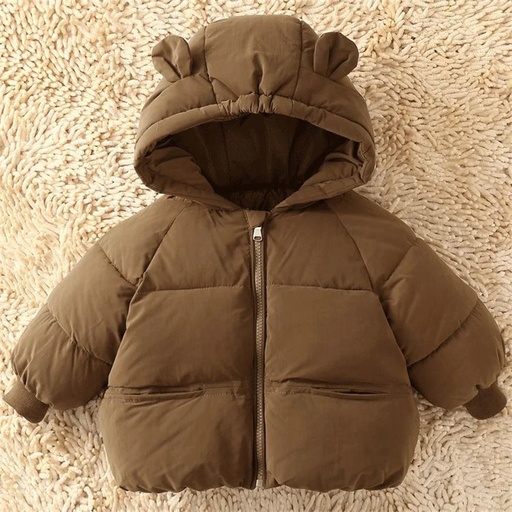
Baby Down Coat Boys Girls Winter Warm Hooded Jacket
Product Description: Keep your child warm, cozy, and stylish with our Baby Down Coat Boys & Girls Winter Jacket — the perfect blend of comfort and protection for chilly days. Crafted from soft cotton and durable polyester , this thickened parka offers gentle insulation and a plush feel for your little one. Designed with a hooded collar and zipper closure , this coat ensures full coverage against wind and cold while allowing easy wear. The solid color design in coffee, beige, or pink adds a simple, classic touch suitable for both boys and girls. Perfect for autumn and winter adventures , this kids’ hooded jacket provides warmth without bulk — ideal for playtime, walks, or outdoor school days. Baby Down Coat Boys. Key Features: 🧸 Warm & Thickened: Heavyweight cotton padding keeps your child cozy in cold weather. 🧥 Soft & Comfortable: Woolen outer layer with breathable cotton-poly blend interior. 🎀 Unisex Style: Available in neutral colors — coffee, beige, and pink. 👶 Perfect Fit: Sizes from 12M to 5T for ages 1–5 years. 🔒 Easy Zip Closure: Full-opening front zipper for effortless dressing. Specifications: Material: Cotton, Polyester Closure Type: Zipper Collar: Hooded Pattern Type: Solid Gender: Unisex (Boys & Girls) Clothing Length: Regular Thickness: Heavyweight Style: Casual Fabric Type: Woolen Season: Autumn, Spring, Winter Age Range: 1–5 Years Available Sizes: 12M (80), 2T (90), 3T (100), 4T (110), 5T (120) Full Opening: Yes Shopify Bullet Points: Baby winter jacket with thick cotton filling Unisex design for boys and girls Soft woolen texture and hooded comfort Ideal for autumn, spring, and winter Available in coffee, beige, and pink Barcode: 8824139067429
Brand: AURA
Category: Apparel & Accessories > Clothing > Baby & Toddler Clothing > Baby & Toddler Outerwear > Baby & Toddler Coats & Jackets > Parkas